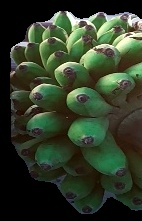
Variety: rasbale
Grade: grade2